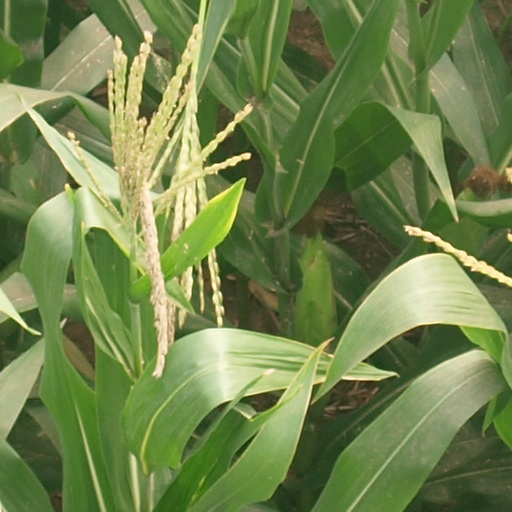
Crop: maize; corn